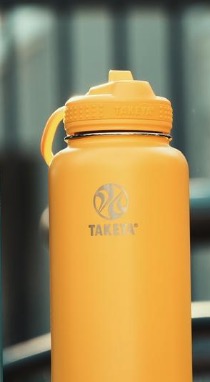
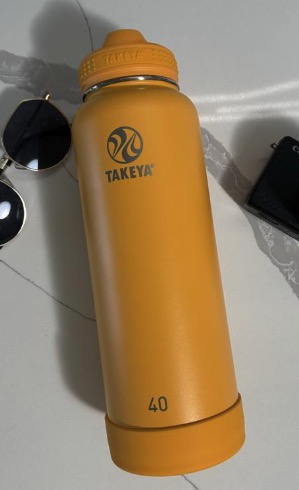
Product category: misc
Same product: yes